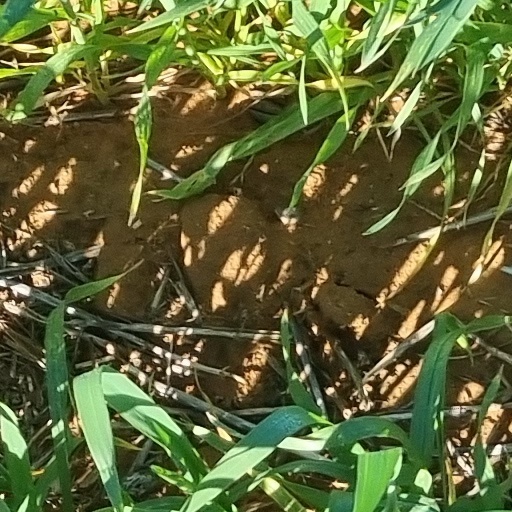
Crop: wheat